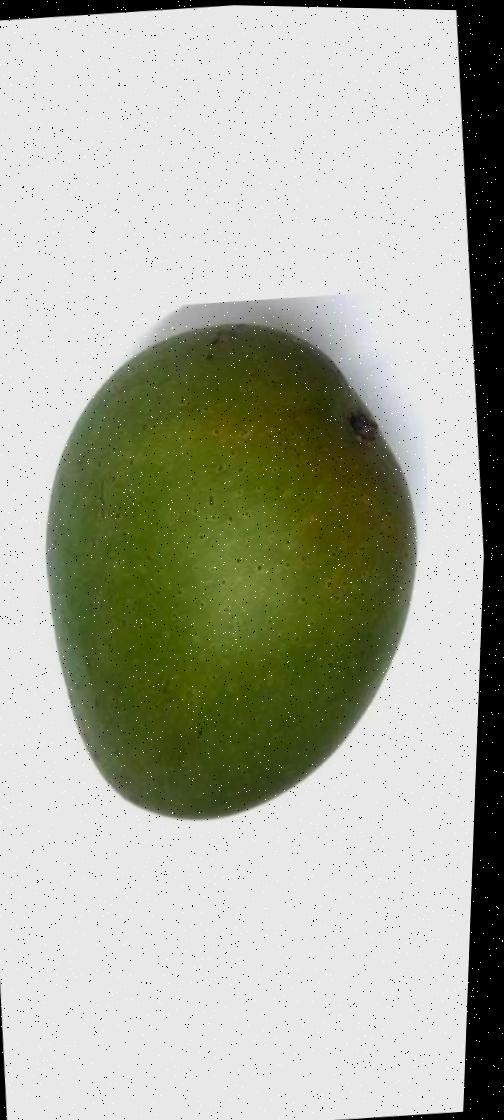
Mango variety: Ashshina Zhinuk